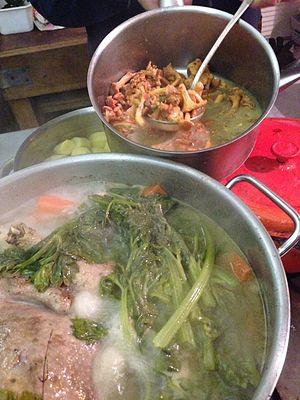
Poule au pot et girolles
La poule au pot est une recette de cuisine traditionnelle de la cuisine française, ainsi qu'une spécialité de la cuisine gersoise et du Béarn, à base de pot-au-feu ou potée de poule cuite au bouillon, dans une cocotte, avec des légumes.